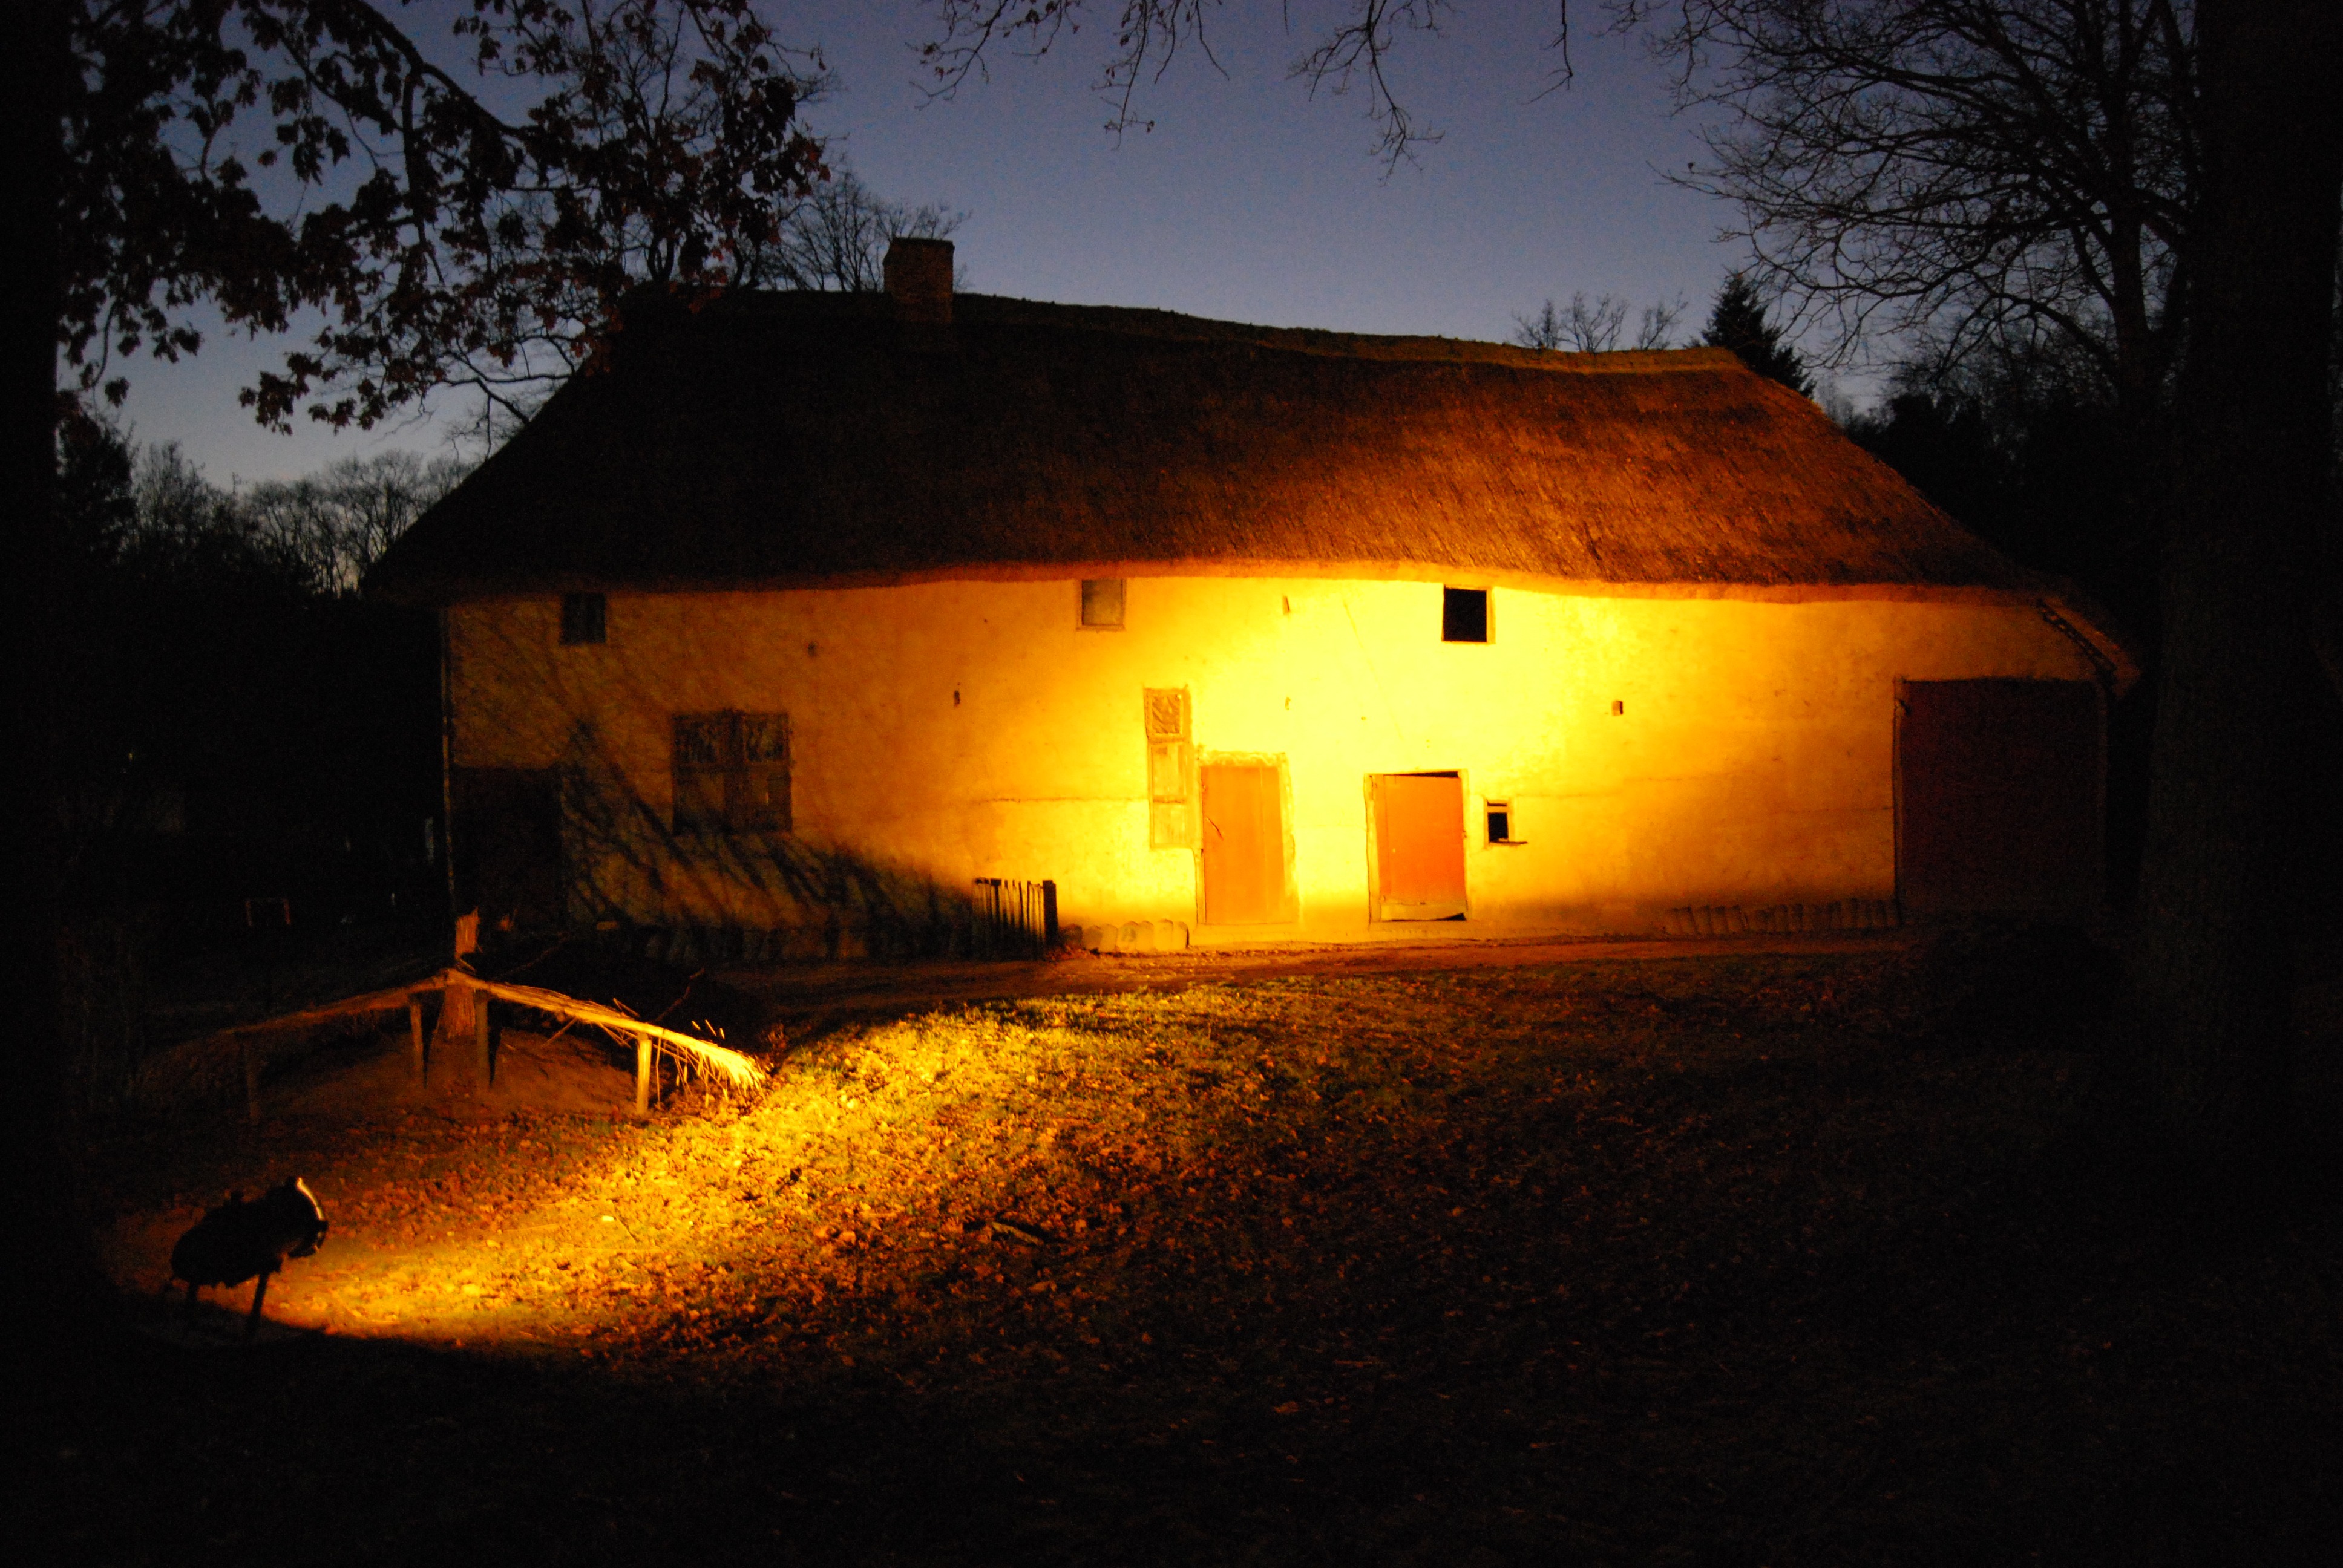
light, sunset, night, house, sunlight, morning, evening, darkness, lit, hoeve